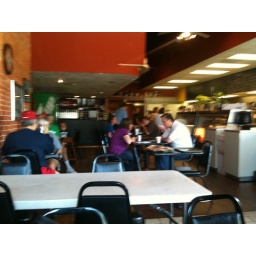
Favorite diner near lake house